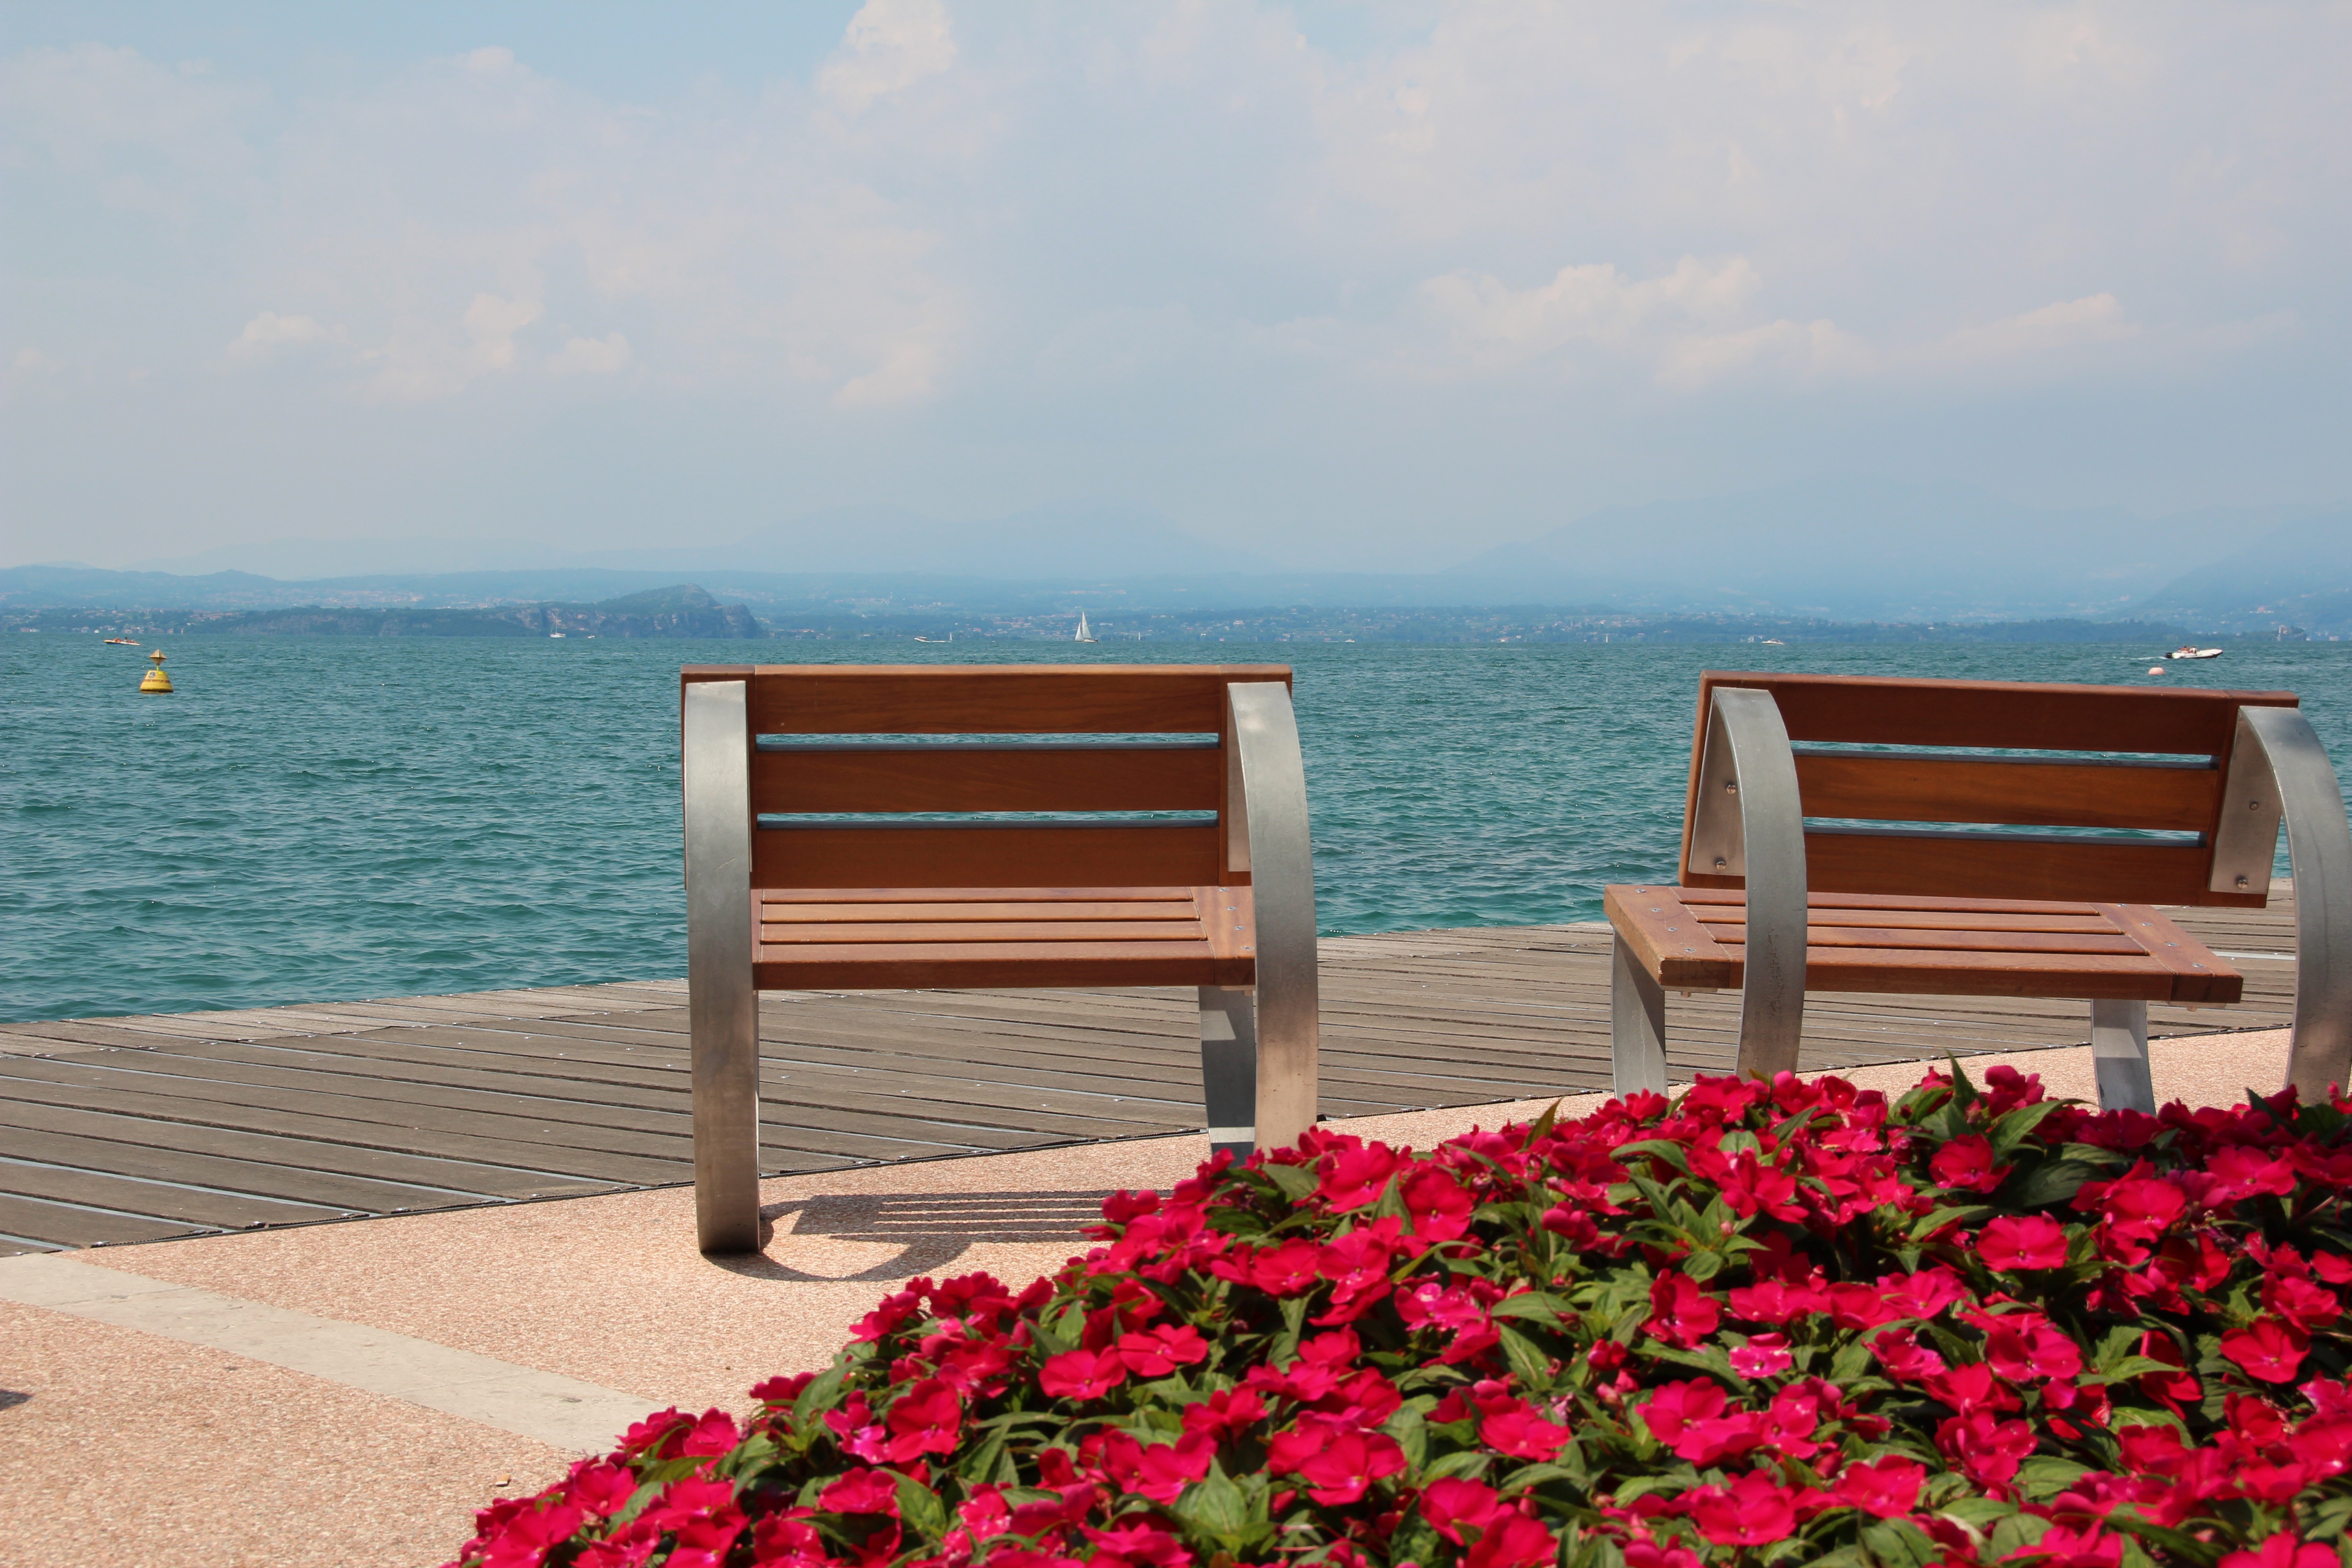
beach, sea, coast, water, ocean, shore, vacation, relax, cottage, bay, italy, rest, garda, bank, resort, outlook, caribbean, good view